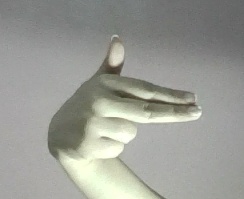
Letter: ghain